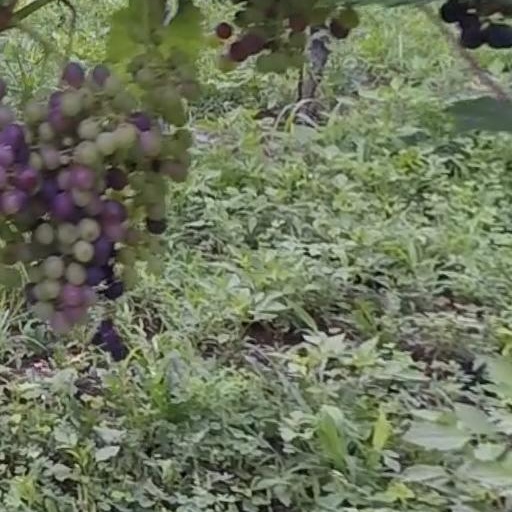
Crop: grape